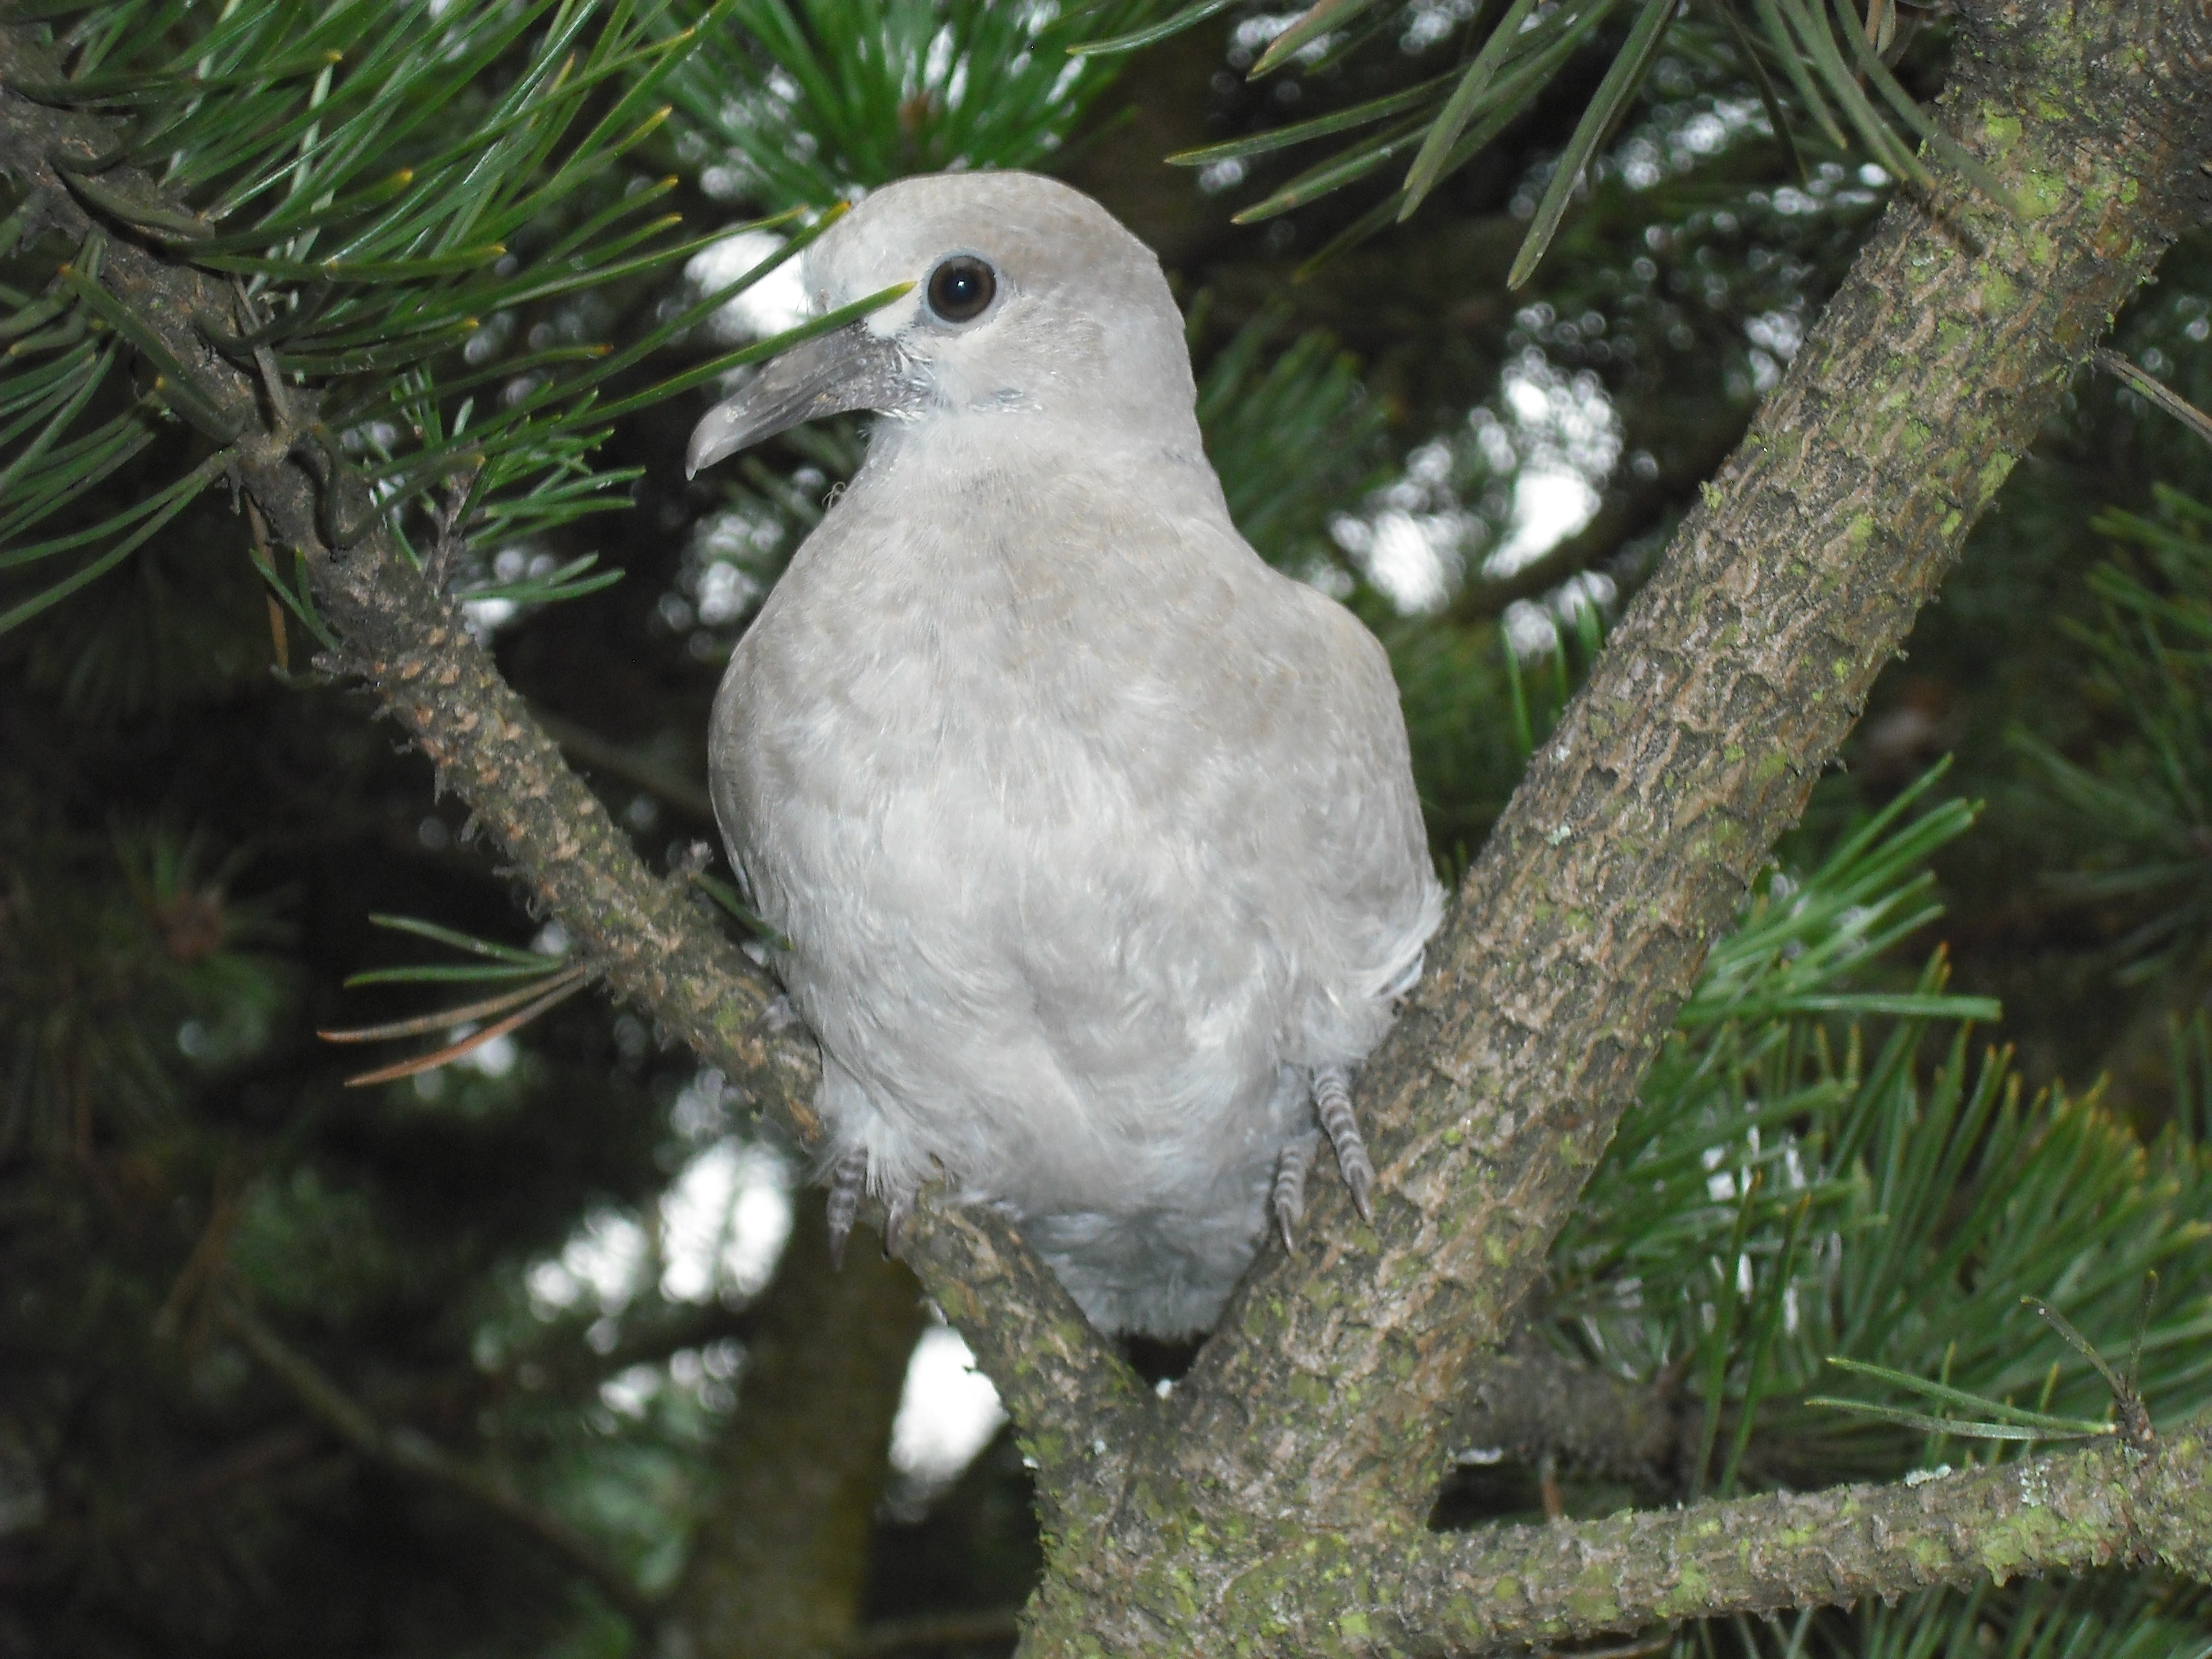
branch, bird, wildlife, beak, fauna, birds, animals, dove, vertebrate, perching bird, pigeons and doves